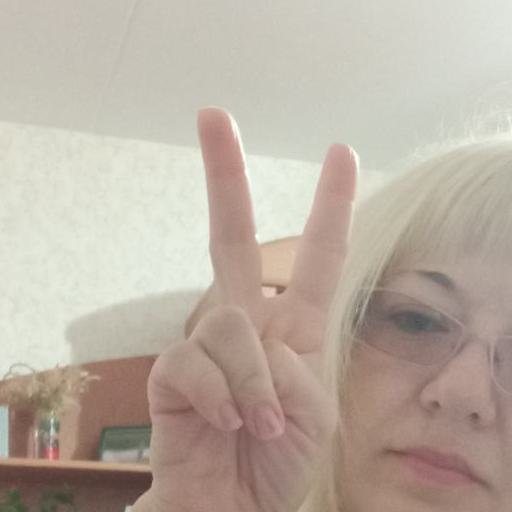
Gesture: peace